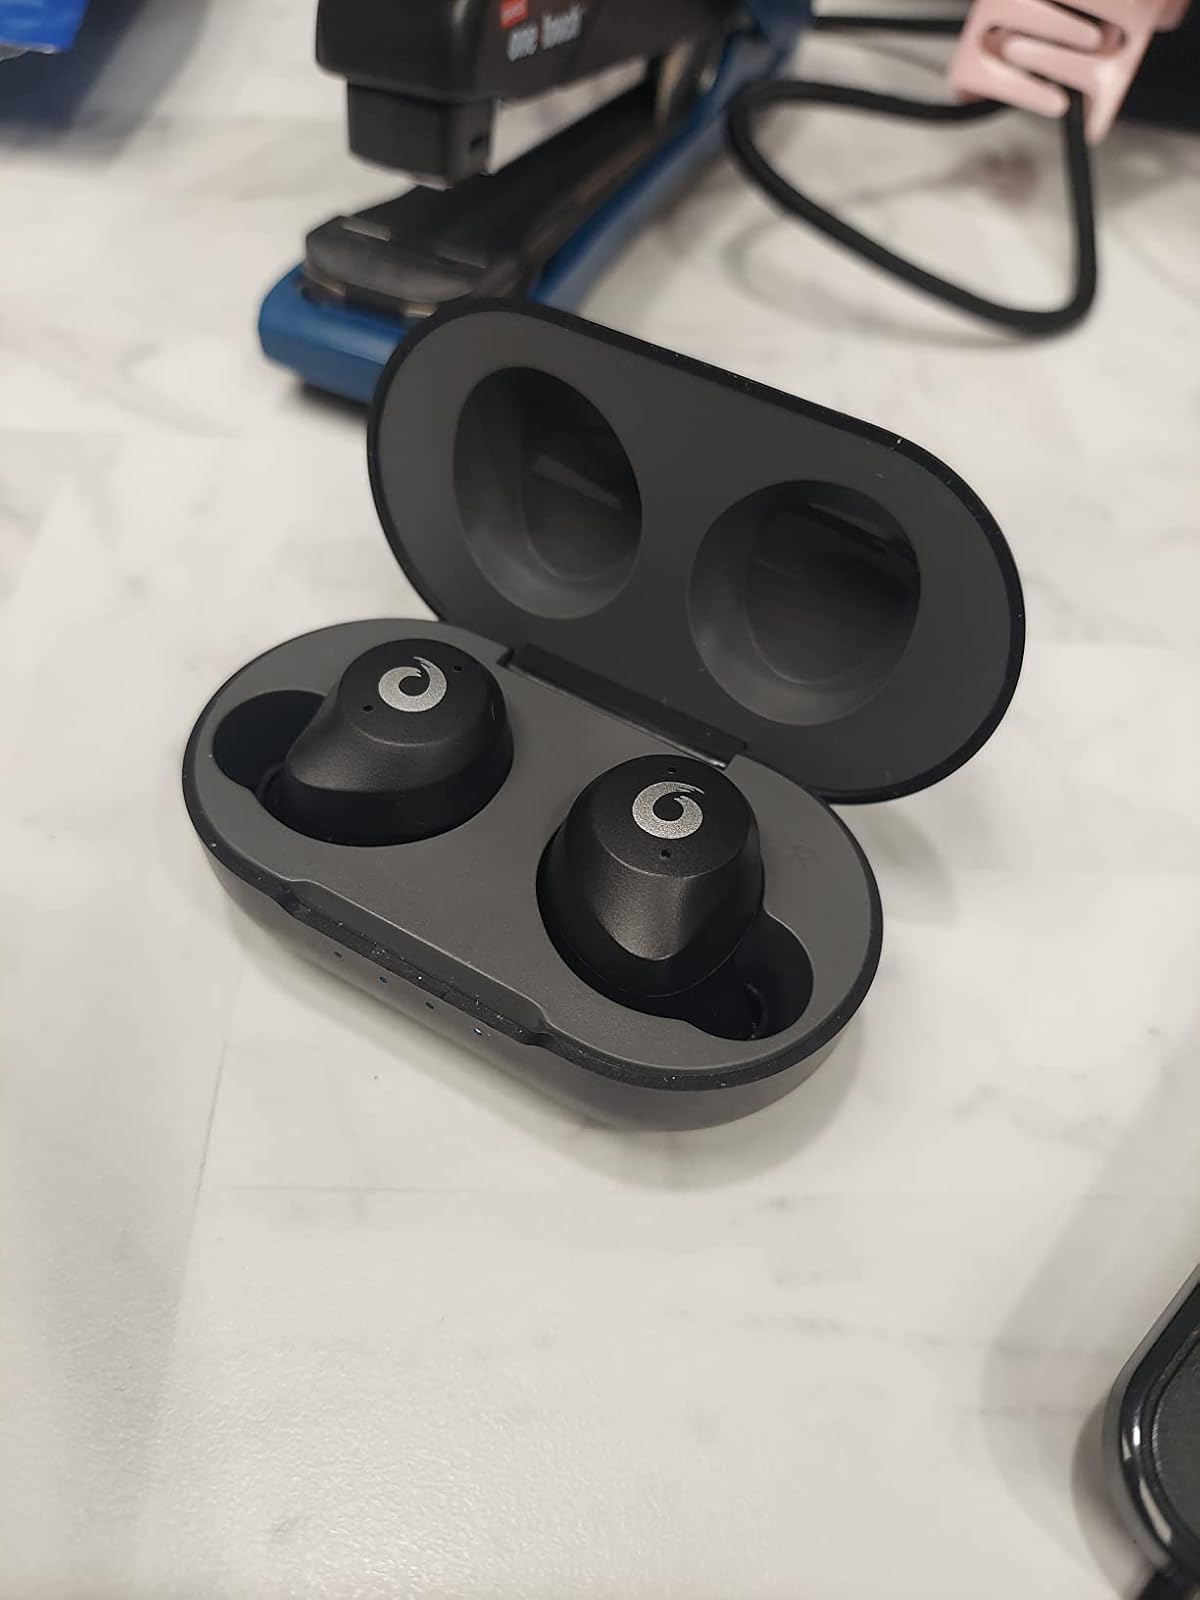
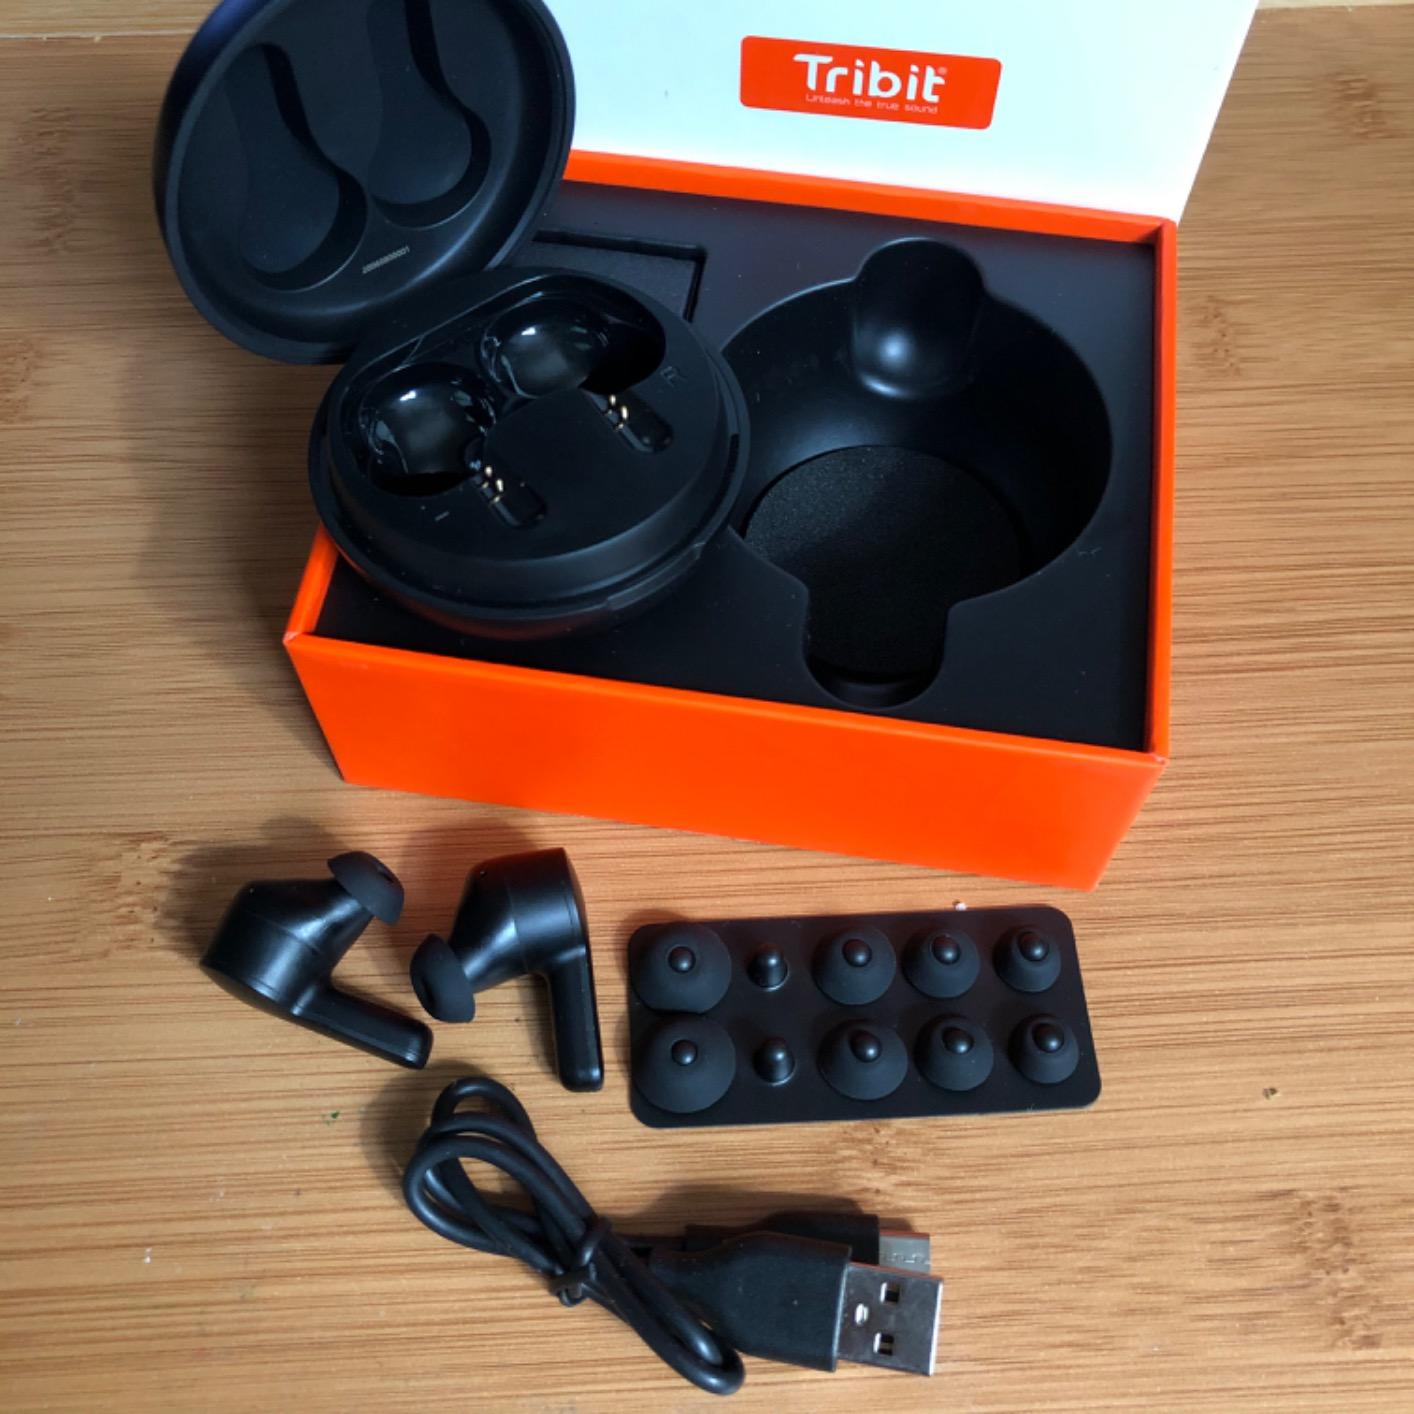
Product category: earbuds
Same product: no